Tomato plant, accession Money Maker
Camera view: vertical (180 deg); turntable rotation: 180 degrees
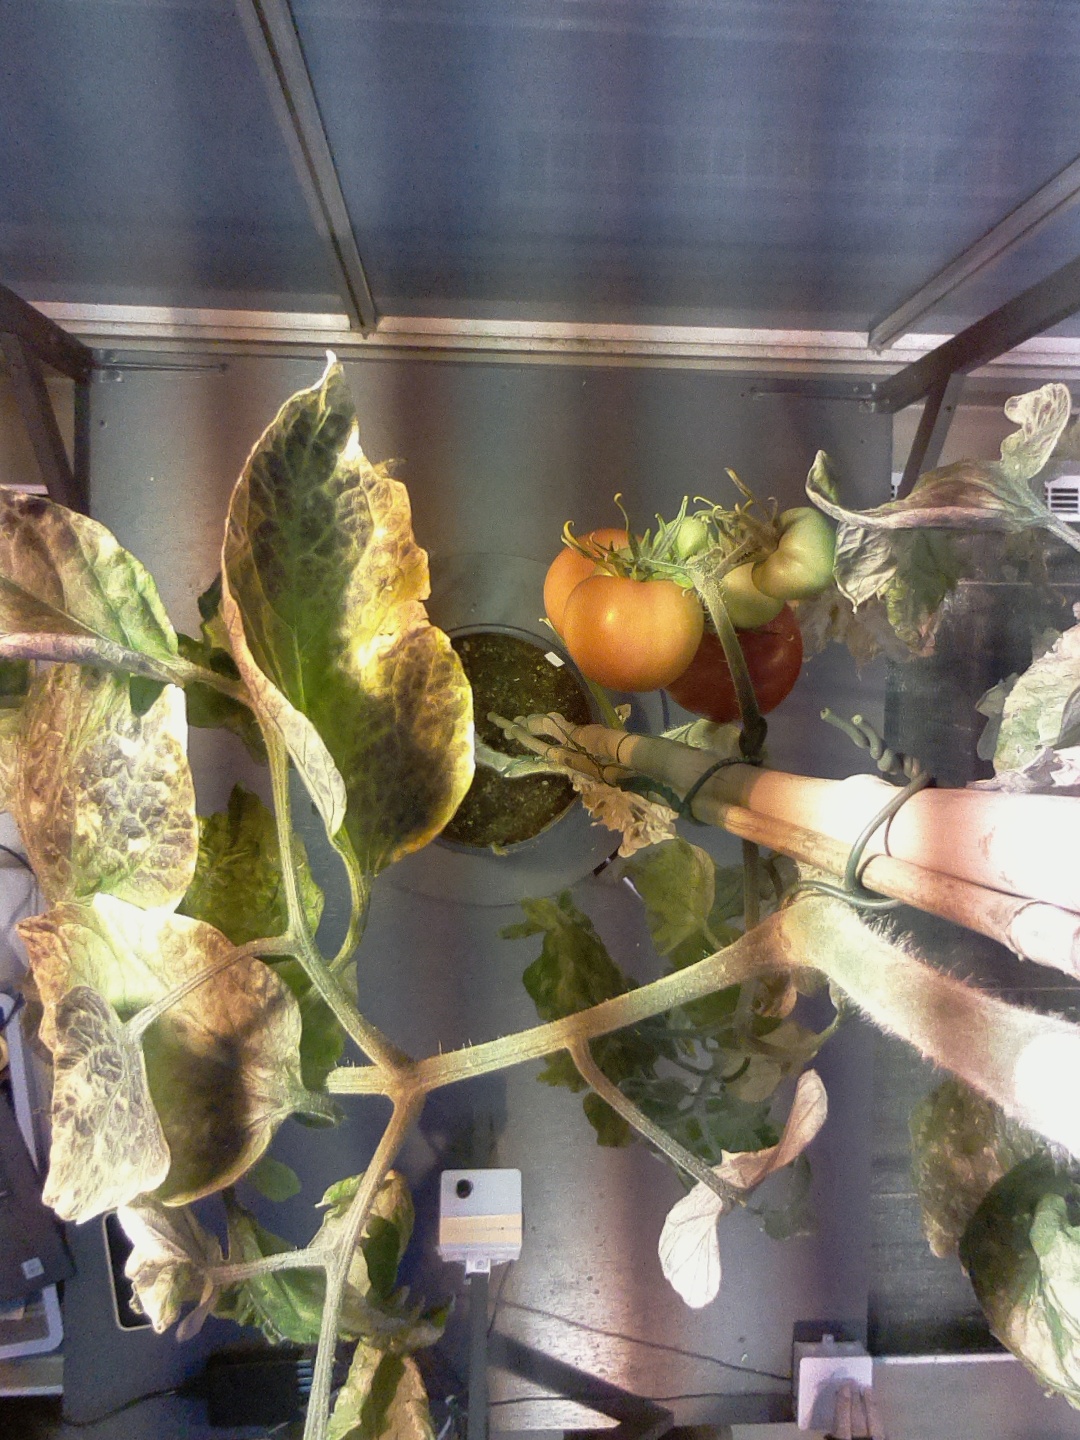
BBCH growth stage 82: 20%-30% of fruits show typical fully ripe color